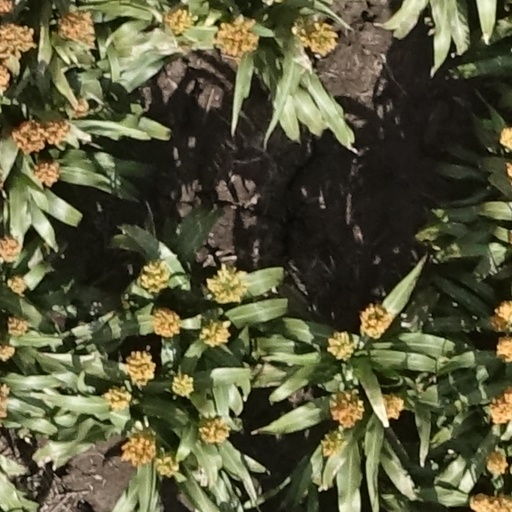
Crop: sorghum